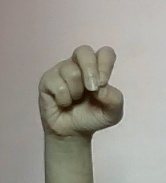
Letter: gaaf